Ivan Derkos

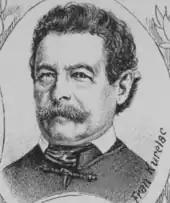
Kurelac (pictured) wrote notes in defence of Smodek's lectures.

Derkos's first public appearance in support of the nascent Illyrian movement was a speech in defence of Croatian language lectures held by at the University of Zagreb law school in late 1832. The speech consisted of reading of a dozen notes written by Croatian patriotic writer , prompted by opposition to Smodek's lectures voiced by ethnic Hungarian students calling on the university to cancel the lectures. Kurelac wrote the notes on individual pieces of paper in Croatian, Latin and German languages and stuck in a University window where they were found by Derkos and few fellow students. The Kurelac's notes were read by Derkos before a group of assembled students. The contents of the notes called for establishment of the single Triune Kingdom of Croatia unifying the Habsburg kingdoms of Croatia, Slavonia, and Dalmatia with the Croatian language in official use. When Derkos read that Croatia might break its constitutional bonds with the Kingdom of Hungary created by the 12th-century personal union as the North and South Americas broke theirs with England and Spain, the event ended in a brawl. The supporters of the ideas put forward by Kurelac and read by Derkos later copied and distributed the notes, sometimes with remarks like "evangelium nostrum" (meaning our Gospel) added.